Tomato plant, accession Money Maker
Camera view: horizontal (90 deg, fisheye); turntable rotation: 240 degrees
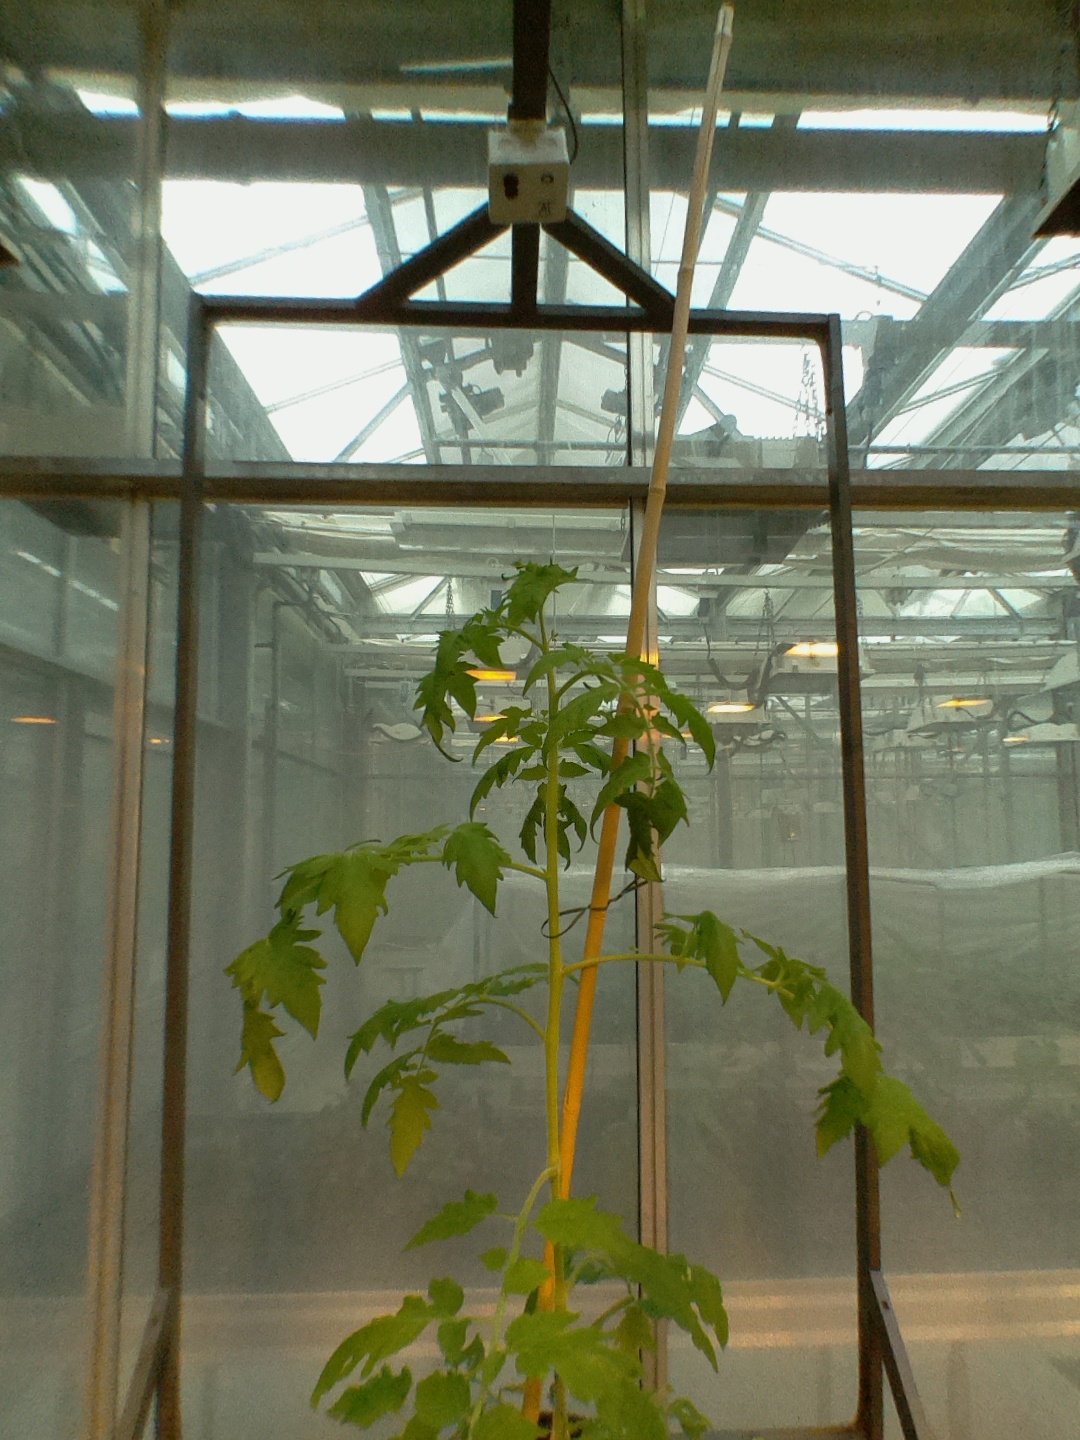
BBCH growth stage 16: 12 of true leaves visible